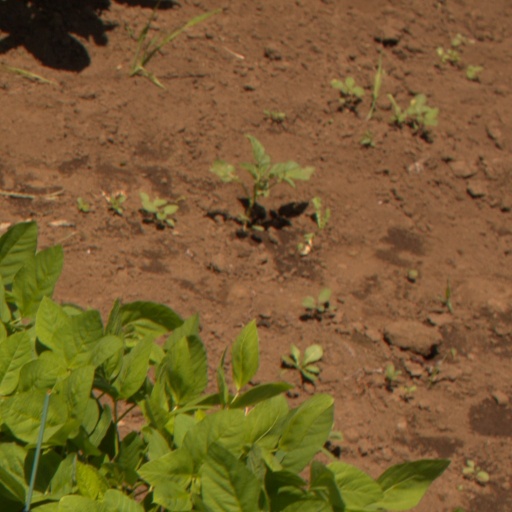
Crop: soybean